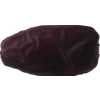
Label: dates